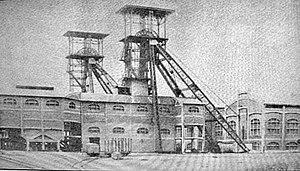
Le charbonnage n° 10 du Gouffre en activité.
Le Charbonnage nᵒ 10 du Gouffre est le principal et dernier charbonnage de la société des Charbonnages du Gouffre. Il est situé à Châtelineau, une section de Châtelet, en Belgique, en Région wallonne dans la province de Hainaut. Il a été exploité de 1916 à 1969, Les bâtiments bétonnés sont construits en 1934. Après la fermeture, le site est converti en zoo entre 1979 et 1982 avant de devenir un site de déconstruction automobile. Au début du XXIᵉ siècle subsistent des ruines connues pour la pratique de l'urbex.